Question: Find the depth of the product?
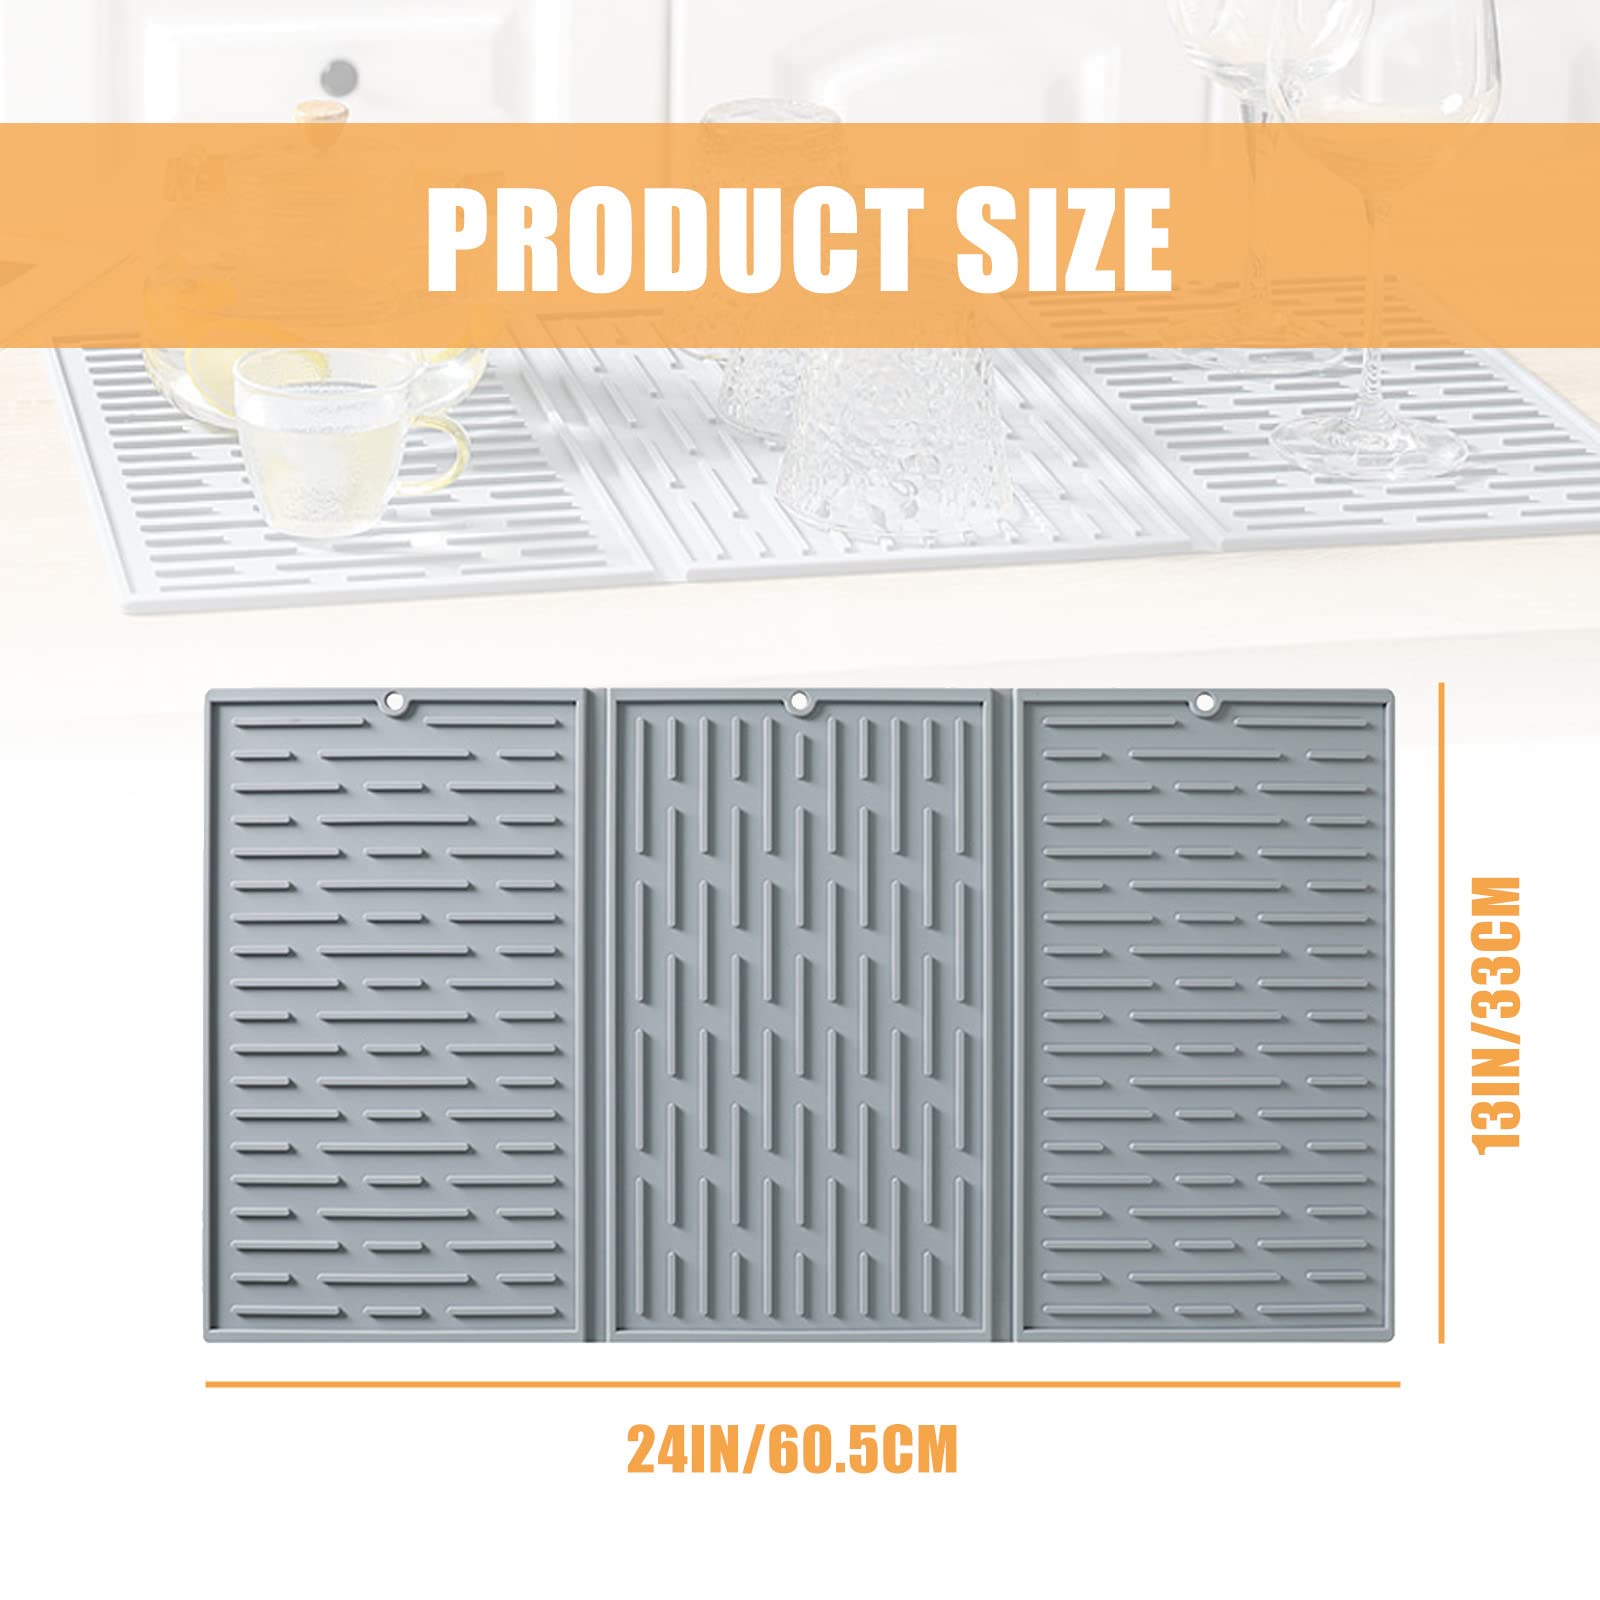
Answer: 33.0 centimetre